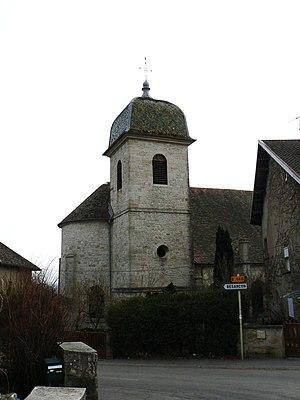
Eglise de Monfaucon
Le Sentier de grande randonnée 59 est un itinéraire balisé de randonnée pédestre traversant la Franche-Comté historique du Ballon d'Alsace à Culoz, en Auvergne-Rhône-Alpes.
Cet article recense les monuments historiques du Doubs, à l'exclusion de ceux de Besançon et Montbéliard qui font l'objet de deux articles séparés.